David Strackany

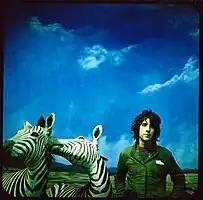

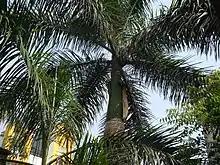
Palm tree; according to Paleo, it looks like an ignited match.

Paleo, aka David Andrew Strackany, is an American singer of folk music who is notable for writing a song every day for 365 days using a "half-size children's guitar" while living out of his car and being essentially homeless. He plays acoustic guitar and sings and in 2005 began touring the United States. He has a recording arrangement with an indie music label named Partisan Records.